Trollhunter

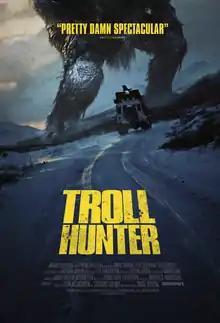
Theatrical release poster

Trollhunter (UK: Troll Hunter; Canada: The Troll Hunter) is a 2010 Norwegian dark fantasy film, made as a "found footage" mockumentary. Written and directed by André Øvredal, and featuring a mixed cast of relatively unknown actors and well-known Norwegian comedians, including Otto Jespersen, "Trollhunter" received positive reviews from Norwegian critics. It opened on 10 June 2011 in the United States to a mostly-positive critical reception.